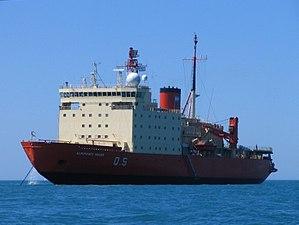
L’invasion de la Géorgie du Sud, également connue sous le nom de bataille de Grytviken, a lieu le 3 avril 1982, lorsque les forces navales argentines prennent le contrôle de la côte orientale de la Géorgie du Sud après avoir écrasé un petit groupe de Royal Marines basé à Grytviken.
Le ARA Almirante Irízar est un brise-glace et navire de recherche de la Marine argentine. Il a été construit en 1977 aux chantiers navals Wärtsilä à Helsinki en Finlande. Le 15 décembre 1978, il a été remis à la République argentine et a reçu le pavillon national. Depuis lors, il a participé, année après année, à la campagne antarctique estivale, approvisionnant les bases antarctiques argentines et d’autres pays de l’Antarctique argentine. En tant que navire amiral de la force navale antarctique, il s'agit du plus grand brise-glace de tout l'hémisphère sud. Il était en panne de réparation entre avril 2007 et octobre 2017 en raison d'un incendie survenu à son retour à la retour de la campagne antarctique de 2007.